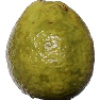
Label: guava